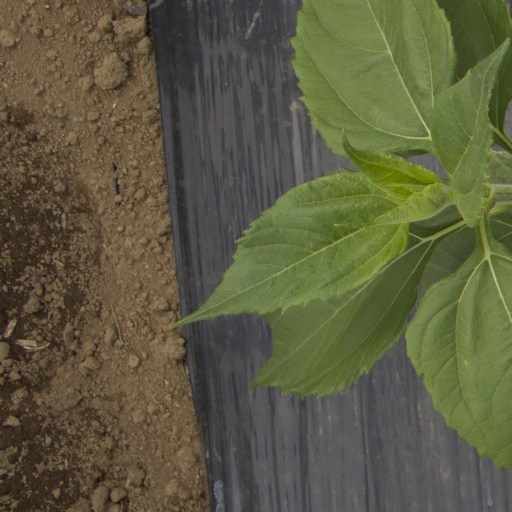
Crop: Jerusalem artichoke